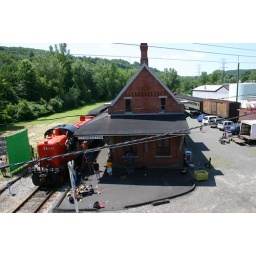
POI BTS - RAILROAD green screen train station above wide shot.jpg